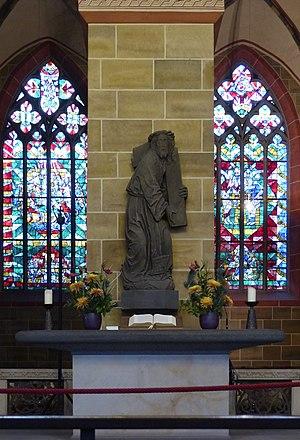
La cathédrale Saint-Pierre est la cathédrale de la ville de Brême, dans le nord-ouest de l'Allemagne. Elle se trouve sur la place du marché et est dédiée à Saint Pierre.